Brad Armstrong (director)

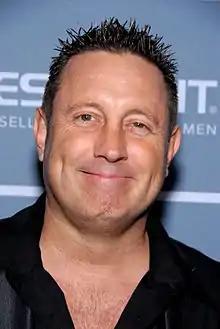
Armstrong attending the XBIZ Awards Show in Santa Monica, California in 2012

Brad Armstrong (born Rod Hopkins; September 23, 1965) is a Canadian pornographic actor, director, producer and screenwriter. He is currently under contract with Wicked Pictures. He has been known as one of the most popular leading men in the sex industry, as well as "The King of Porn" and "The Spielberg of Skin Directors".